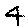
Label: 4